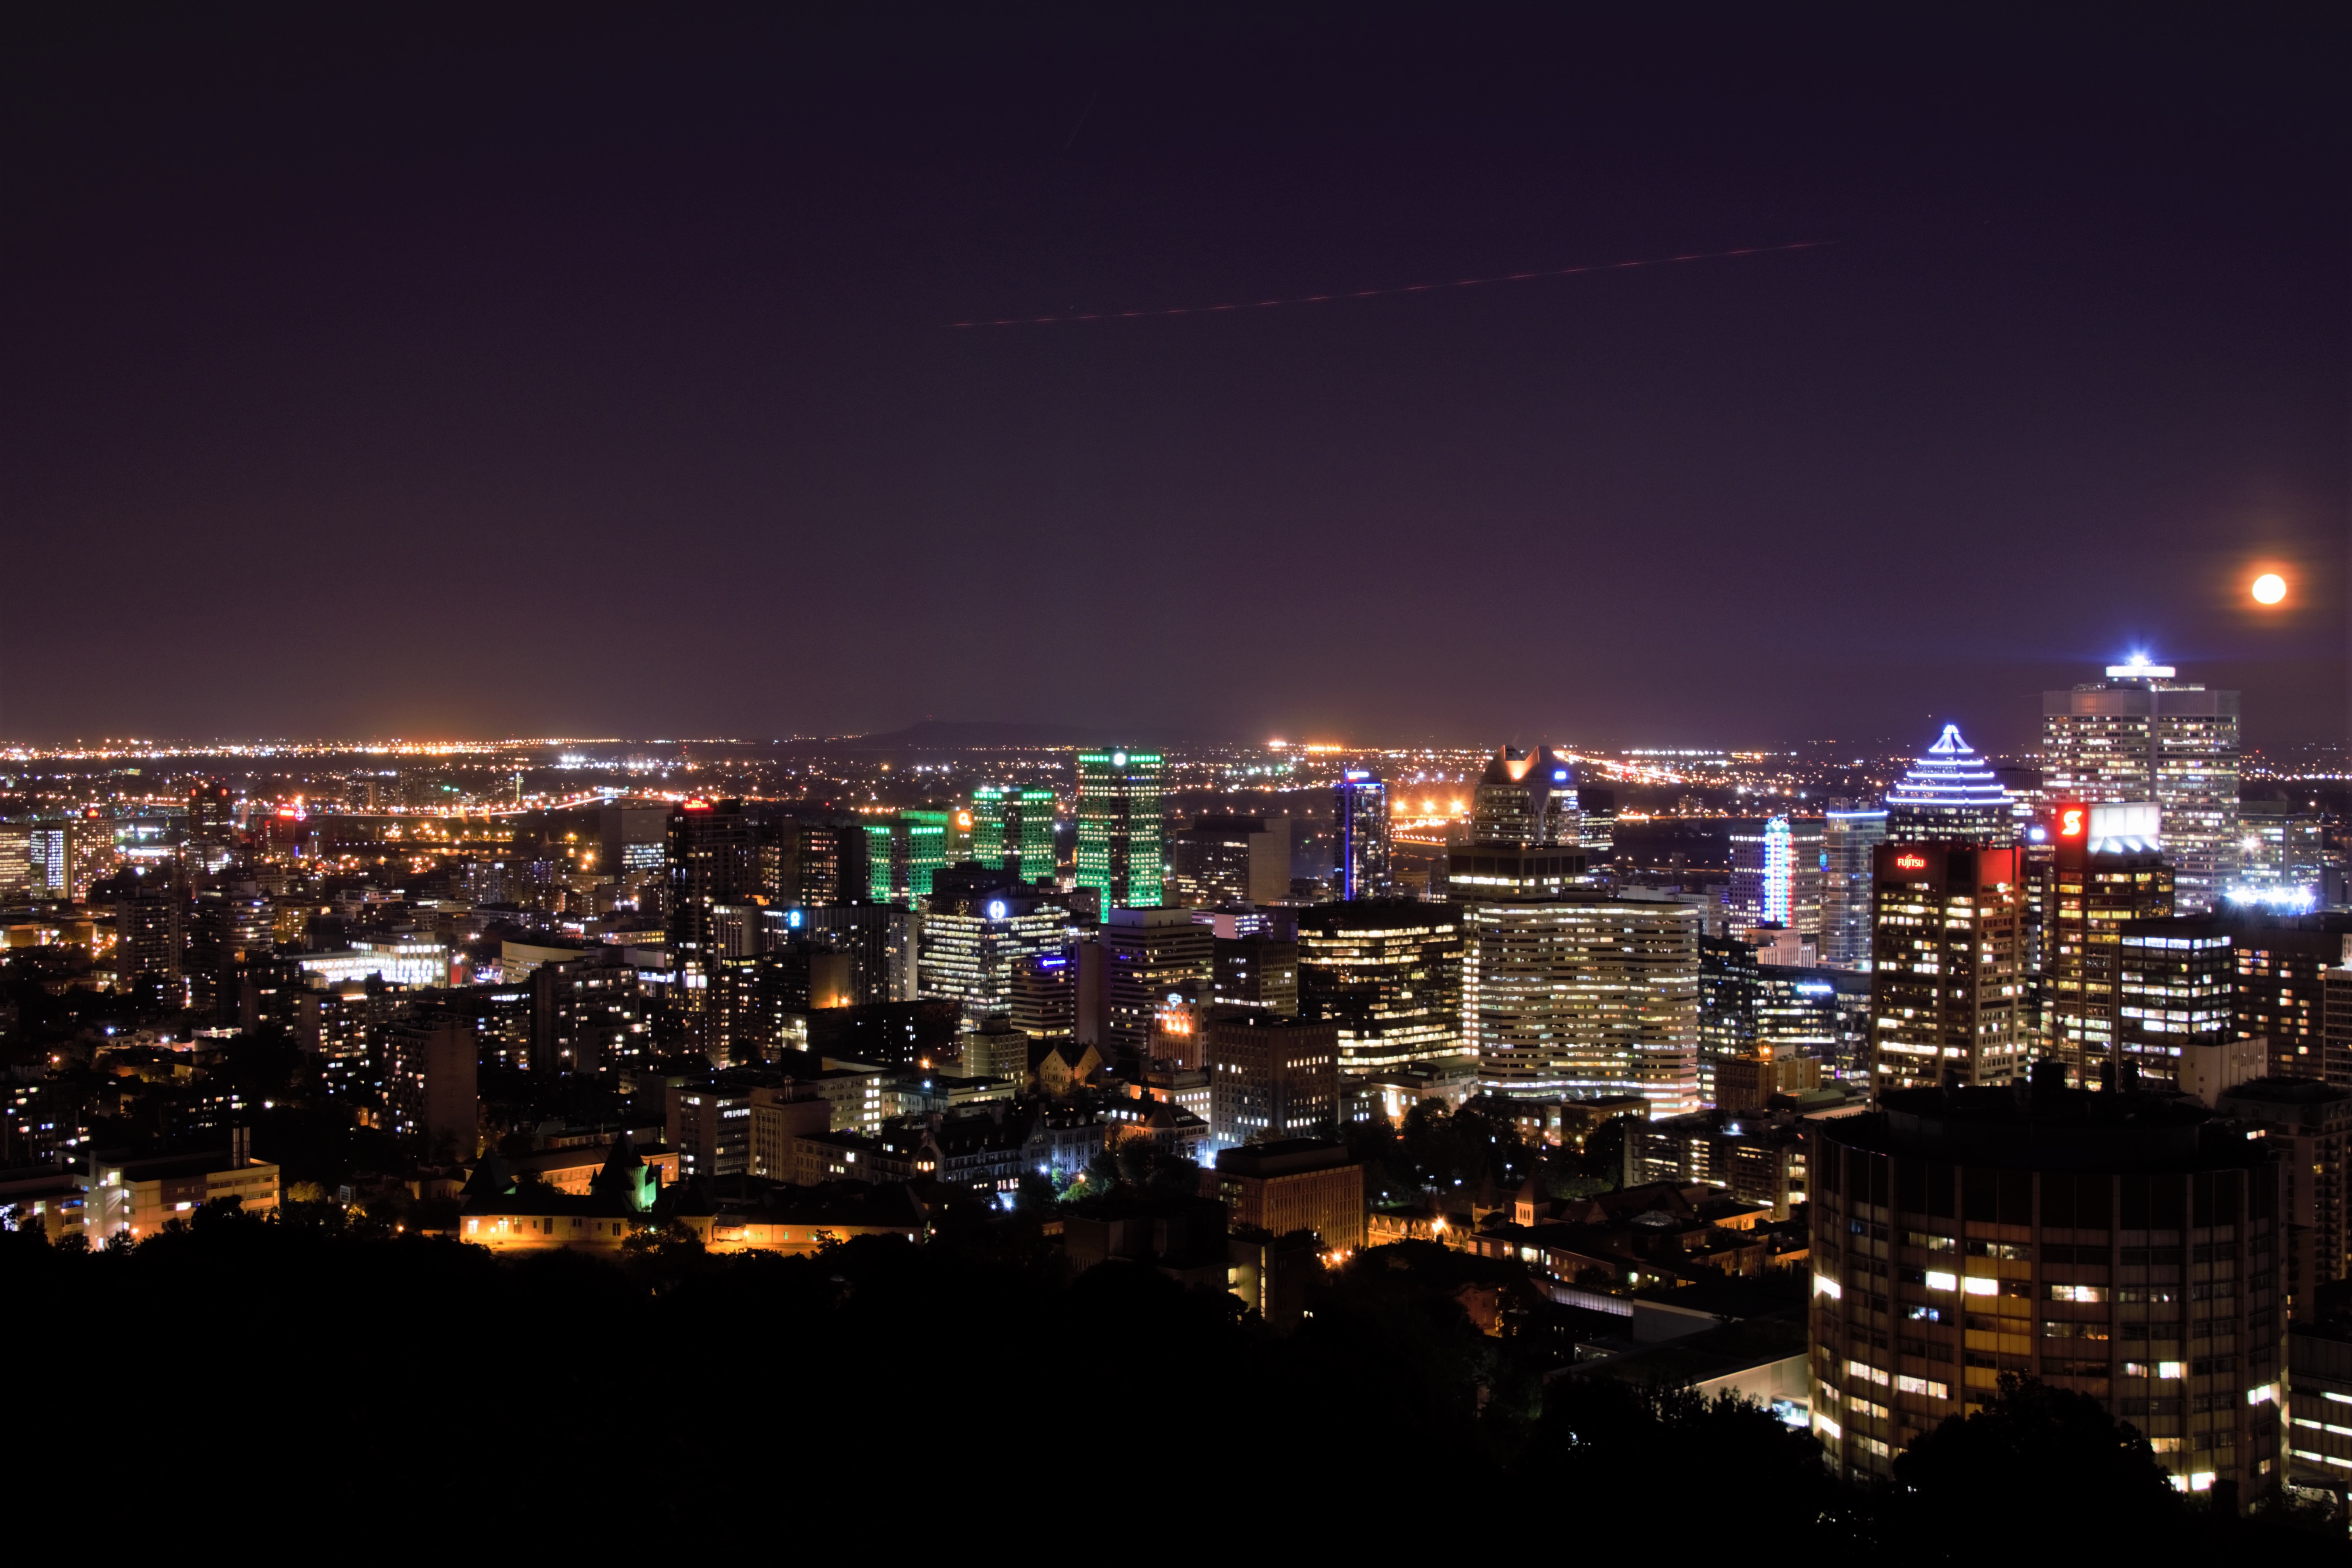
horizon, skyline, night, city, skyscraper, cityscape, downtown, dusk, evening, metropolis, urban area, human settlement, atmosphere of earth, metropolitan area